Gholam Reza Azhari

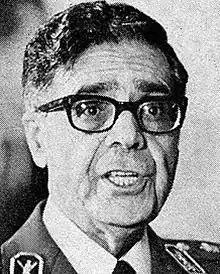
Azhari in 1978

Azhari was born in Shiraz in 1912 (or in 1917, according to some sources). He was a graduate of Iran's war college and was also trained at the National War College in Washington in the 1950s.